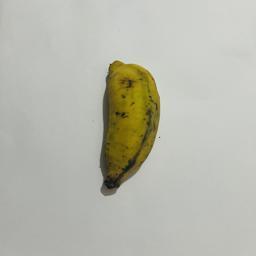
Banana variety: Bangla Kola